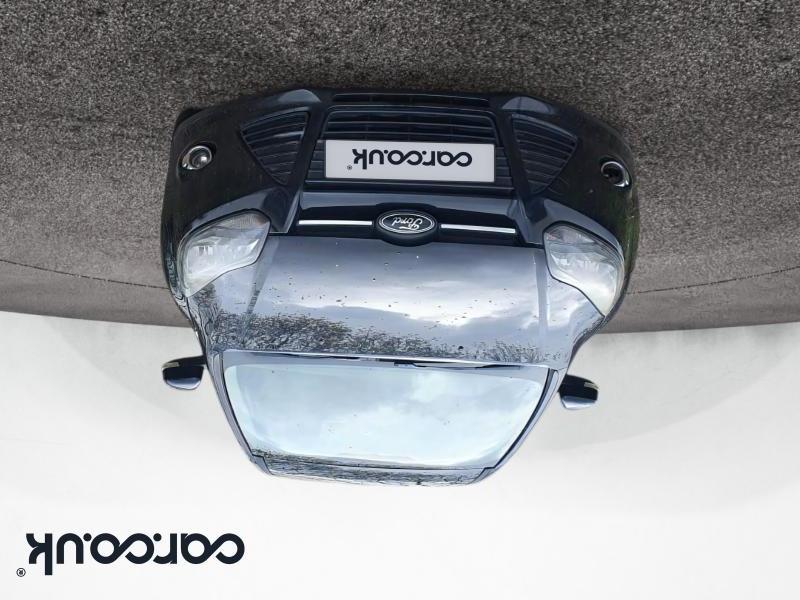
Aucun dommage détecté.
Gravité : aucun